French battleship Charlemagne

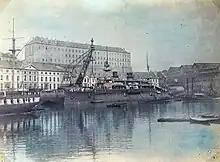
"Charlemagne" fitting out in Brest, 1898

"Charlemagne" was the namesake of the first Holy Roman Emperor, and was ordered on 30 September 1893 as the name ship of the three battleships of her class. With an initial budget of 24,000,000 French francs, the ship was laid down at the Arsenal de Brest on 2 August 1894, launched on 17 October 1895 and completed on 12 September 1899. Construction was delayed by the late delivery of her main gun turrets. "Charlemagne" was initially assigned to the Northern Squadron, but, together with her sister , she was transferred to the 1st Battleship Division of the Mediterranean Squadron in January 1900. On 18 July, after combined manoeuvres with the Northern Squadron, the ship participated in a naval review conducted by the President of France, Émile Loubet, at Cherbourg. She escorted Louis André, the Minister of War and Jean de Lanessan, the Minister of Marine on their tours of Corsica and French Tunisia later in October. While passing through the Bizerte Canal, she damaged a propeller and it was repaired in November. The following year, "Charlemagne" and the Mediterranean Squadron participated in an international naval review by President Loubet in Toulon with ships from Spain, Italy and Russia.